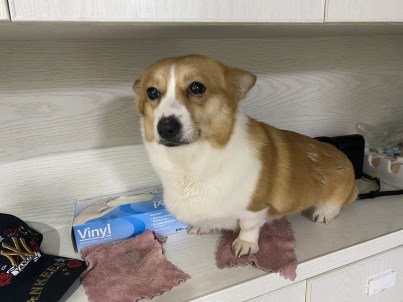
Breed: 2909-n000116-Cardigan